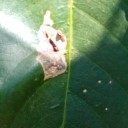
Label: Miner